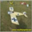
Label: airplane